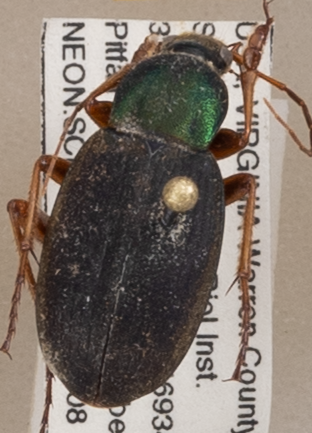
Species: Chlaenius aestivus
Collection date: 2022-09-08 04:00:00
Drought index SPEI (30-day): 0.616
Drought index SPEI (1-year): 0.82
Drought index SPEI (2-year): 0.782